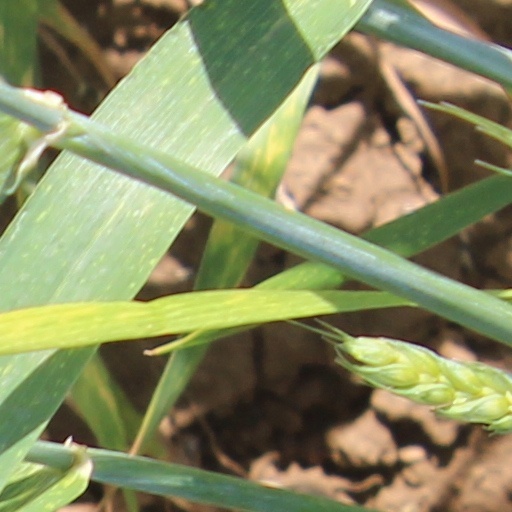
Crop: wheat